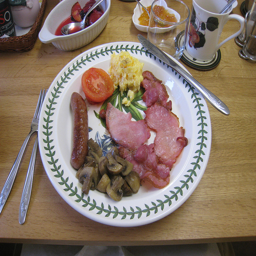
a plate with different types of food sitting on top of a table.
A plate of mixed items show the range of food on the buffet.
A meal of pork, mushroom and tomato on a white and green plate.
A plate with eggs, mushrooms, ham, sausage and tomato.
A plate of food with mushrooms, meat, bacon, sausage, tomato and eggs on it.